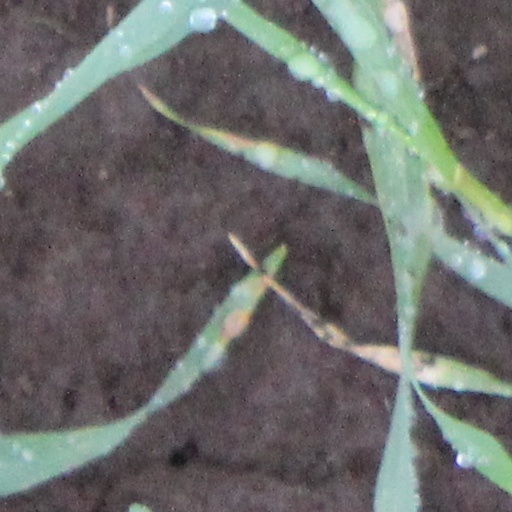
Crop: wheat